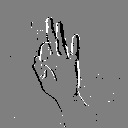
ASL letter: f